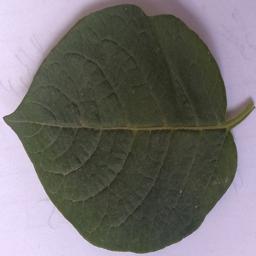
Label: Potato___Healthy